Cherry Lane Township, Alleghany County, North Carolina

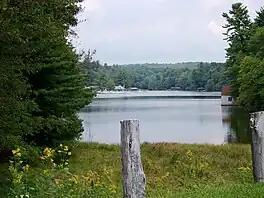
Lake Louise, in Cherry Lane Township

Cherry Lane Township is one of seven townships in Alleghany County, North Carolina, United States. The township had a population of 1,528 according to the 2010 census.